Alice Foote MacDougall

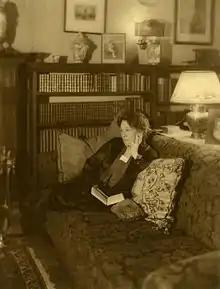

Alice Foote MacDougall (March 2, 1867 – February 10, 1945) was an American coffee wholesaler, restaurateur, and business owner. Born and raised in New York City, MacDougall was a member of New York gentry – her great-grandfather was the mayor of New York City from 1821 to 1824. She began a coffee roasting-and-retail business in 1907, and eventually established several eateries around New York City.